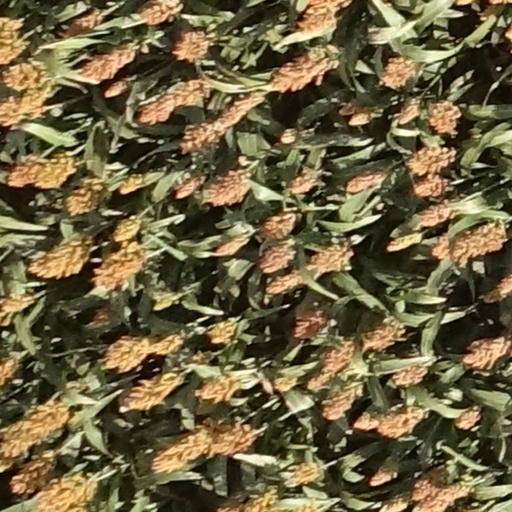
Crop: sorghum